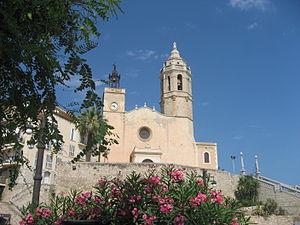
La Catalogne est une communauté autonome se trouvant au nord-est de l´Espagne, elle est officiellement considérée comme ayant une nationalité. Sa capitale et métropole est la ville de Barcelone. Elle est entourée par la Communauté valencienne au sud, l'Aragon à l'ouest, la France au nord, l'Andorre au nord-ouest, et la mer Méditerranée à l'est. Une grande partie de ses terres fait donc frontière avec la France. Elle couvre une superficie de 31 950 km². Ses langues officielles sont le catalan, l'occitan et l'espagnol ou castillan. En 2015, elle comptait 7 508 106 habitants, ce qui en faisait la deuxième communauté d'Espagne après l'Andalousie et la dixième subdivision territoriale de premier niveau administratif d'Europe au regard de la population. Elle est également la plus peuplée parmi les Pays catalans, ensemble culturel et linguistique qui la lie à la Communauté valencienne, aux îles Baléares, à la principauté d'Andorre, à la Franja aragonaise et à l'essentiel du département français des Pyrénées-Orientales.